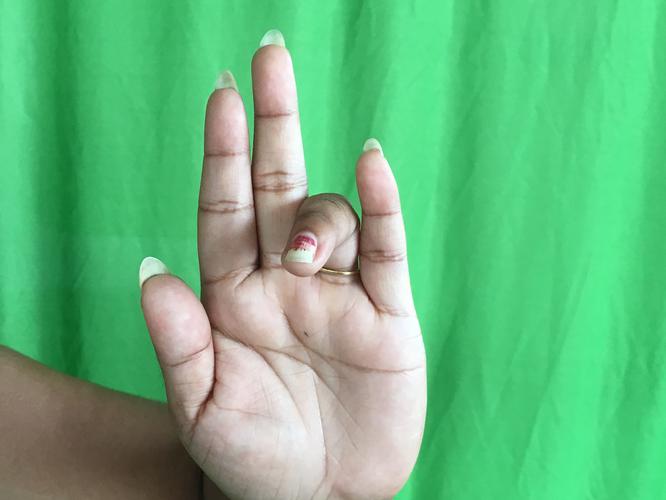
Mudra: Tripathaka
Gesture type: single_hand